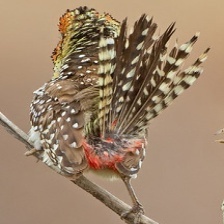
Species: D-ARNAUDS BARBET
Scientific name: TRACHYPHONUS DARNAUDII